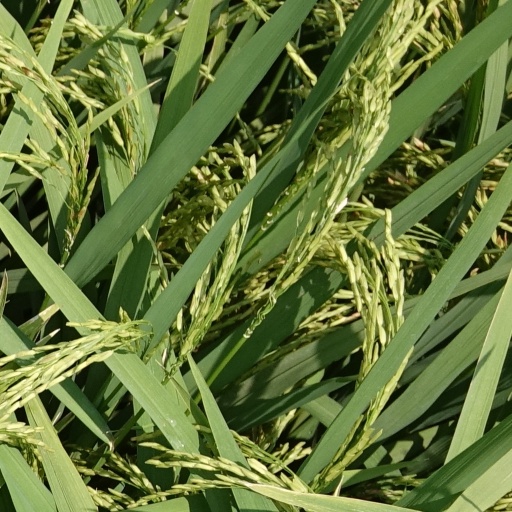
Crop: rice